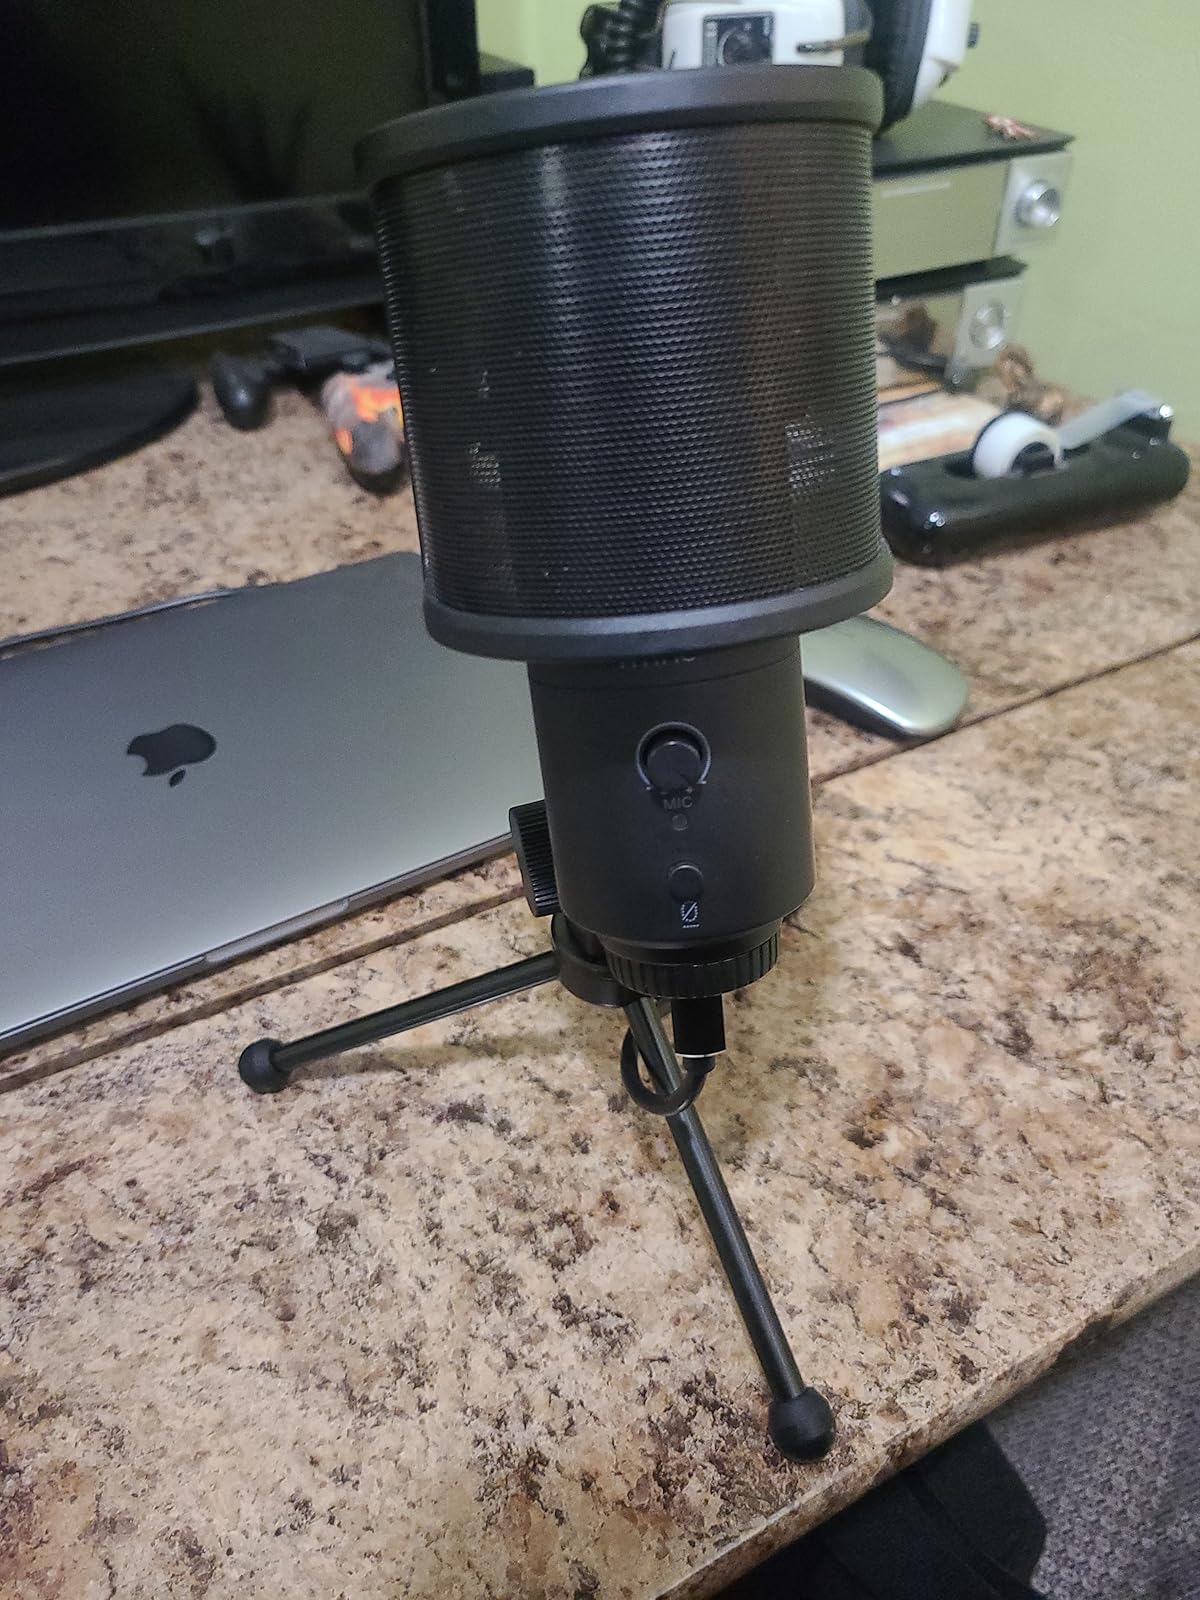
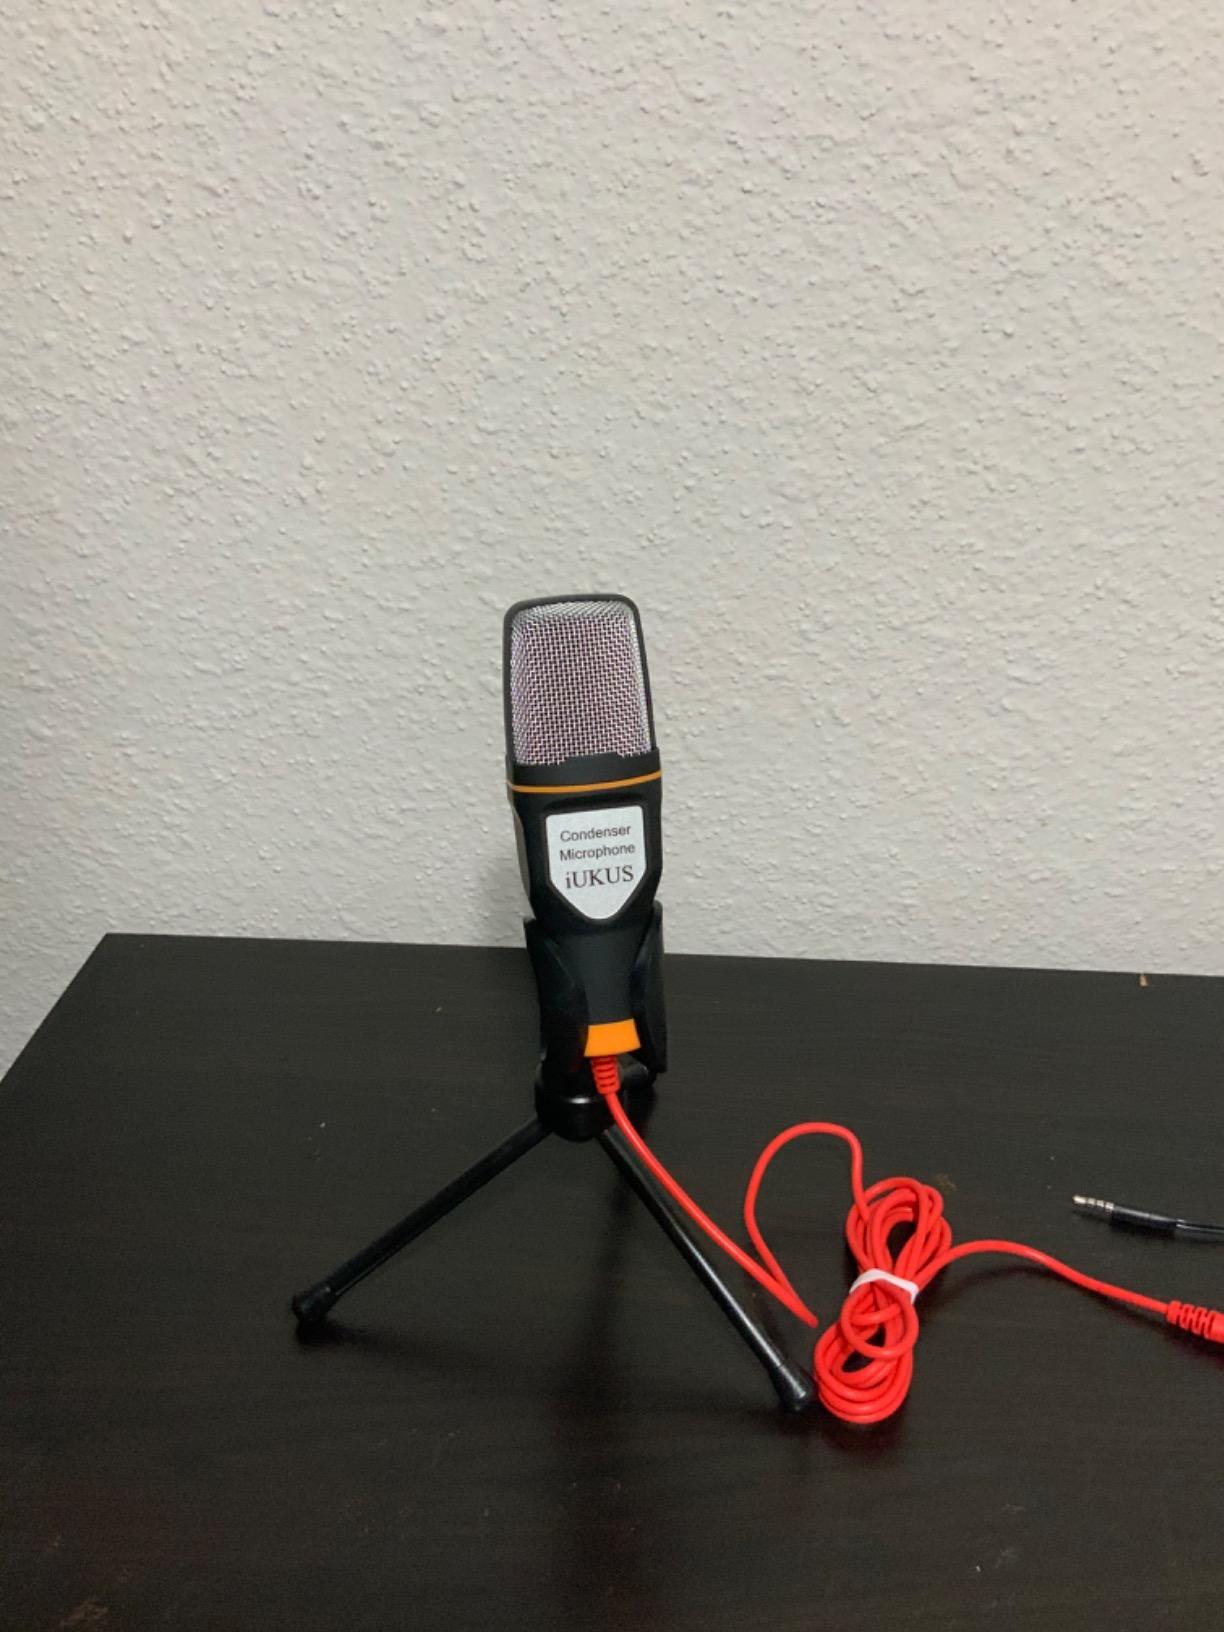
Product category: microphone
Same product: no